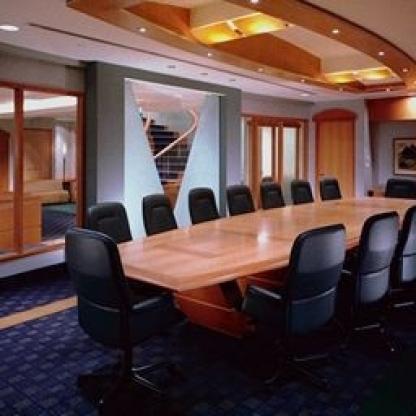
Scene: Indoor